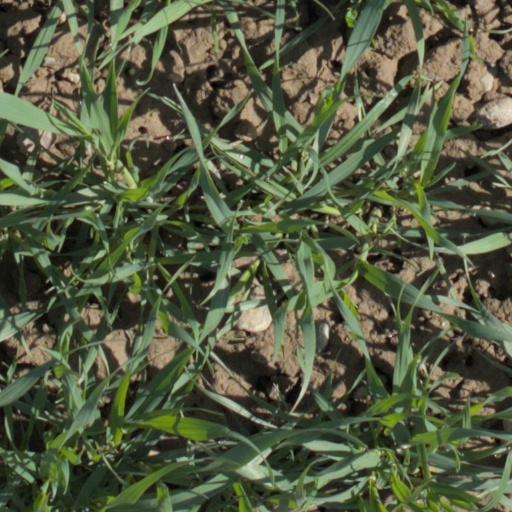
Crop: wheat